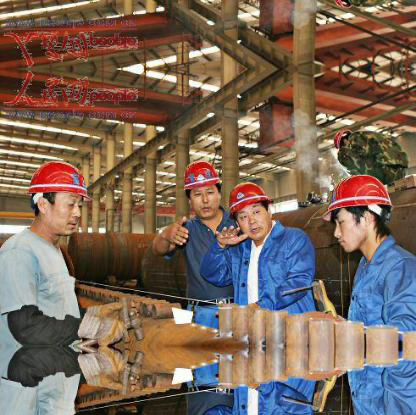
Objects in the image:
label: helmet
label: helmet
label: helmet
label: helmet
label: helmet
label: helmet